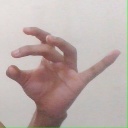
अक्षर: ओ